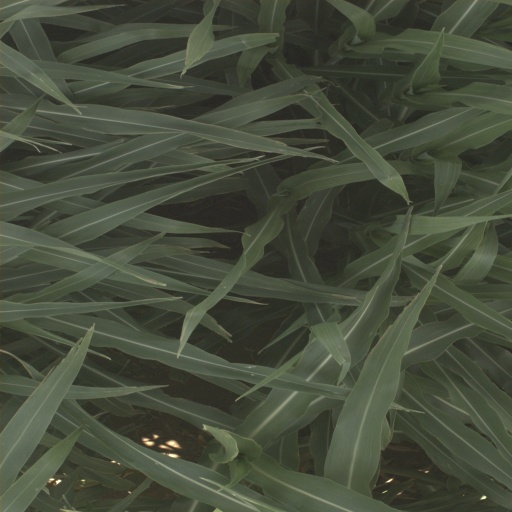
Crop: sorghum